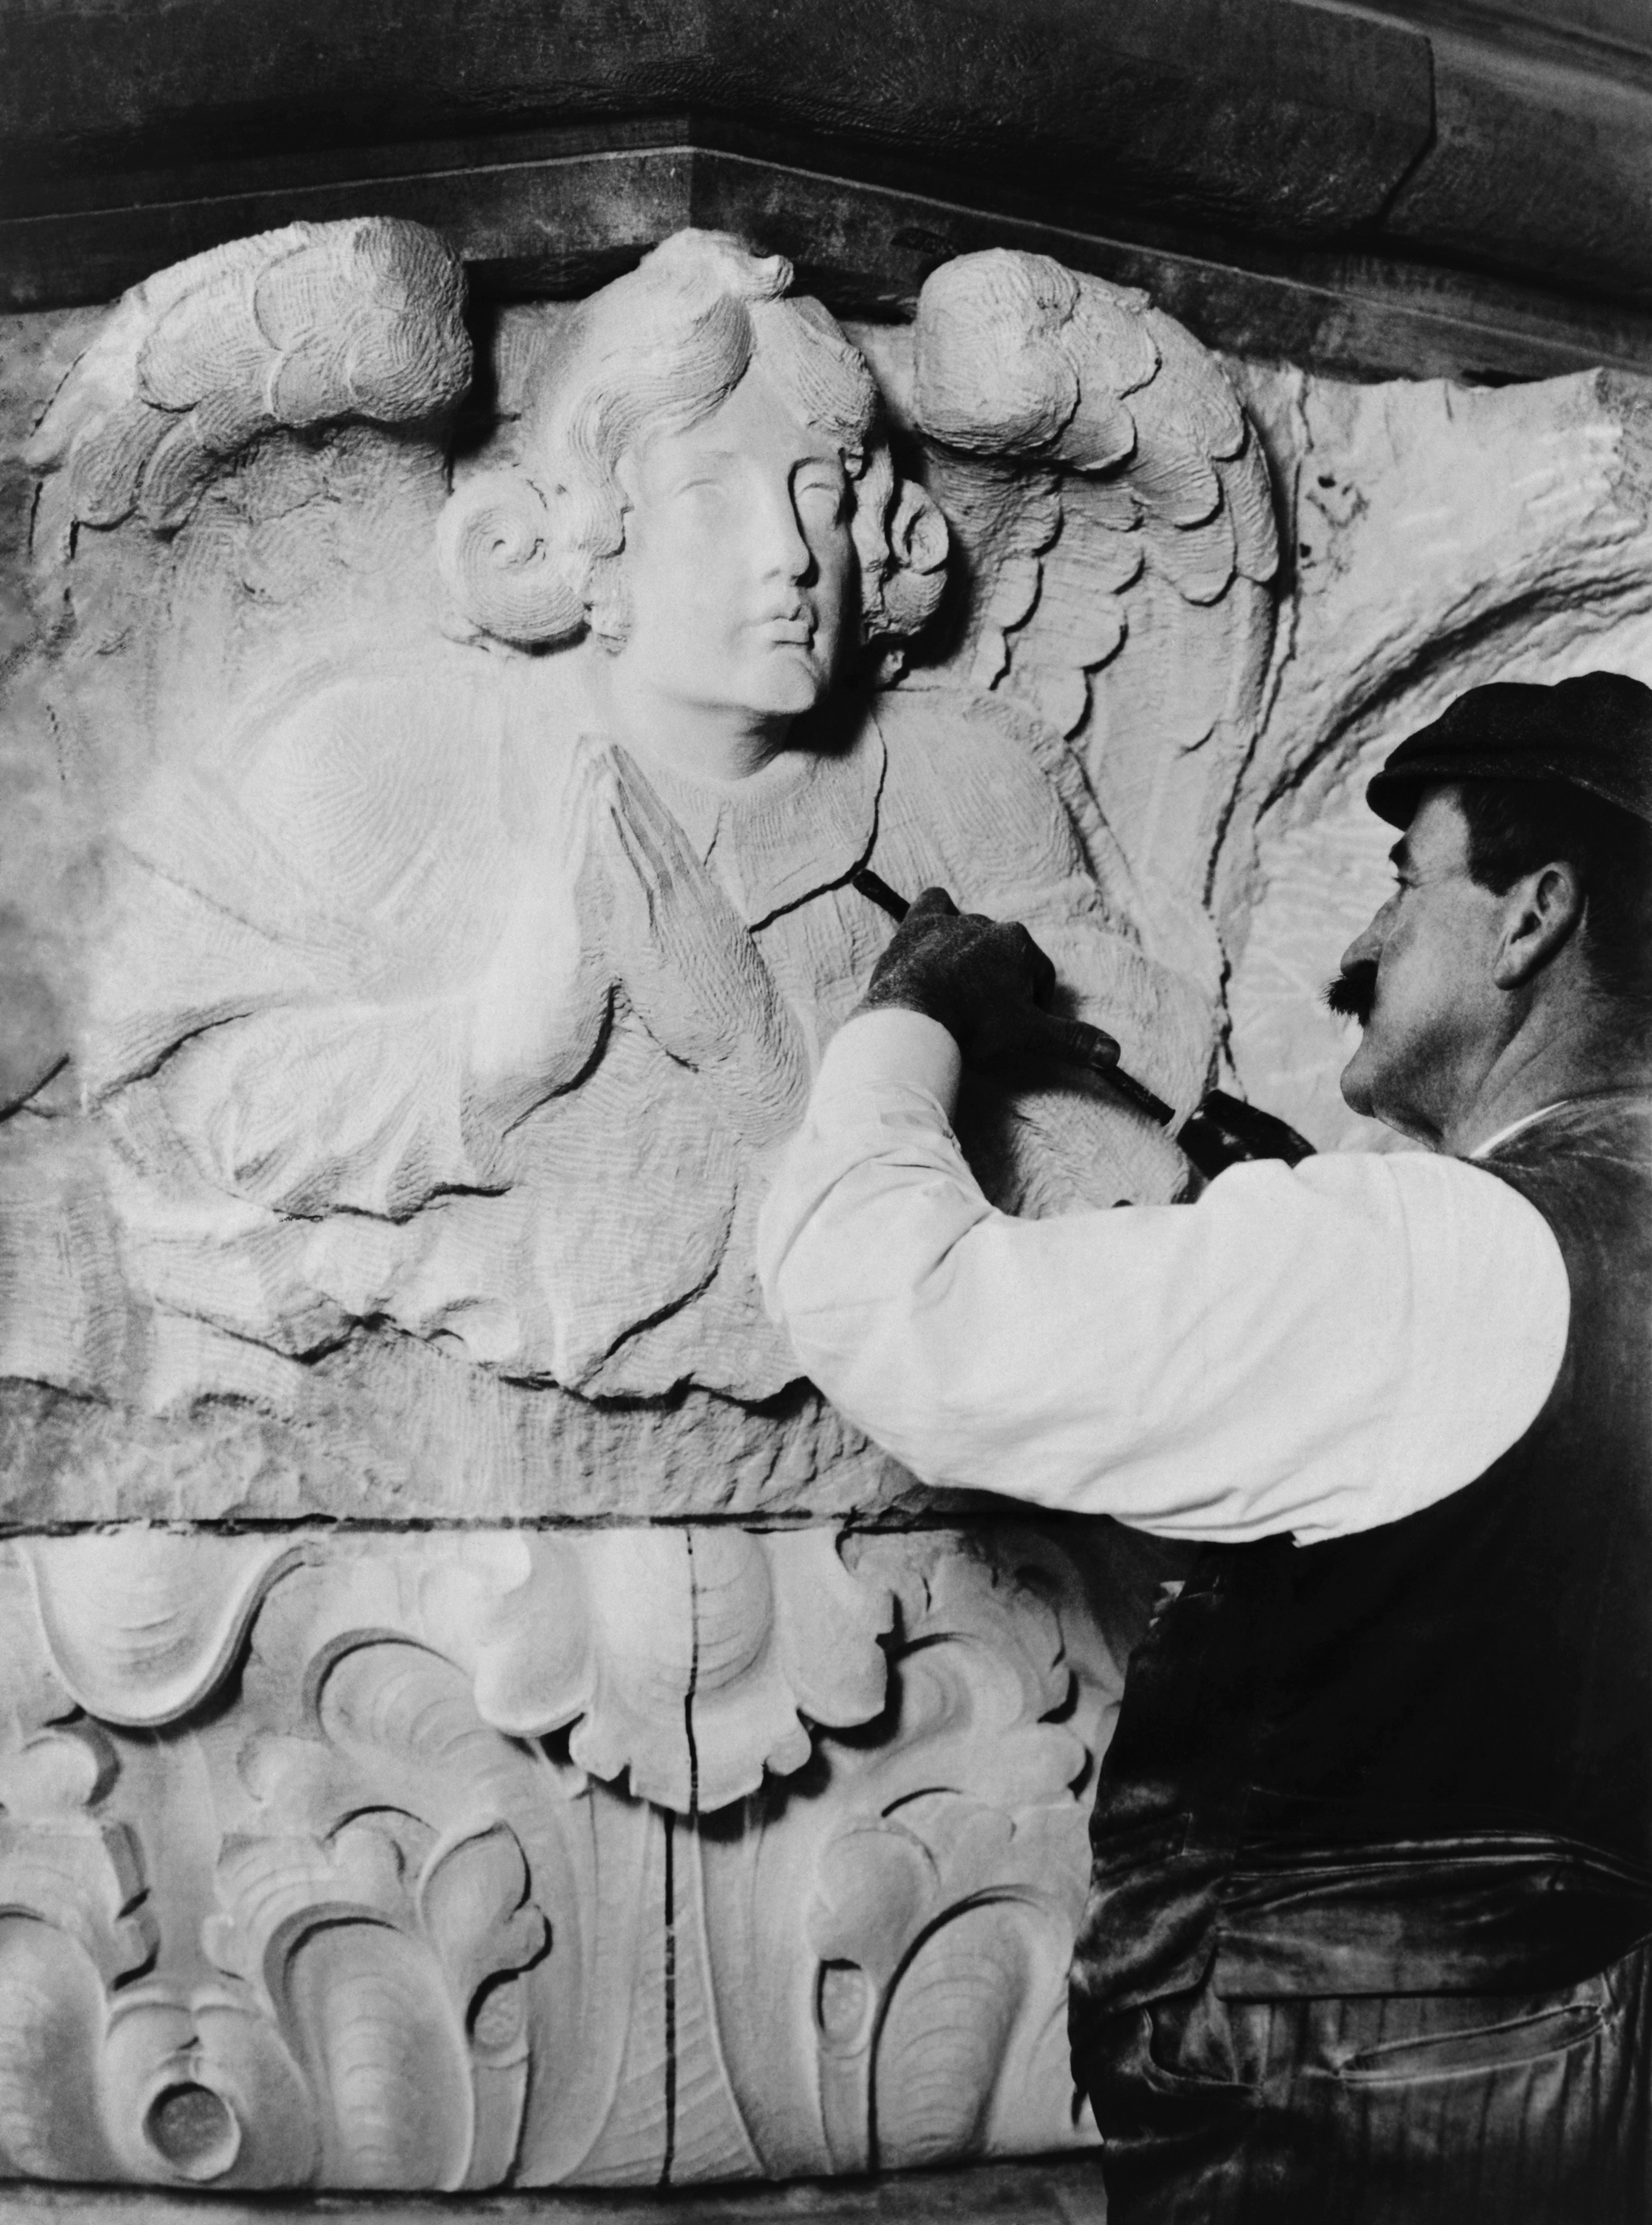
man, black and white, statue, portrait, hammer, monochrome, sculpture, angel, art, sketch, drawing, photograph, artists, emotion, form, sculptor, interaction, 1909, stonemason, monochrome photography, kunstkandwerk, meisel